Ambiga Sreenevasan

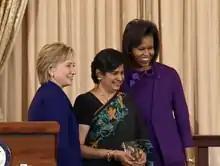
Ambiga Sreenevasan with Secretary of State Hillary Clinton and First Lady Michelle Obama

Ambiga Sreenevasan (born 1956) is a prominent Malaysian lawyer and human rights advocate, and one of eight recipients of the US International Women of Courage Award in 2009. She was the president of the Malaysian Bar Council from 2007 to 2009, and co-chairperson of Bersih, an NGO coalition advocating for free and fair elections.